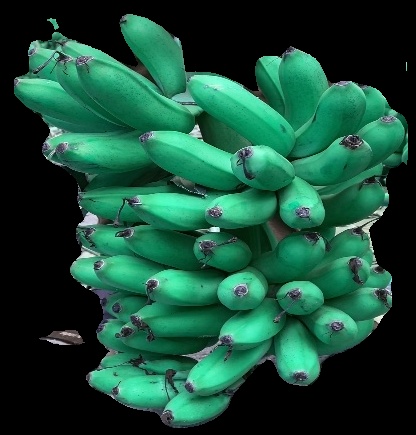
Variety: rasbale
Grade: grade1